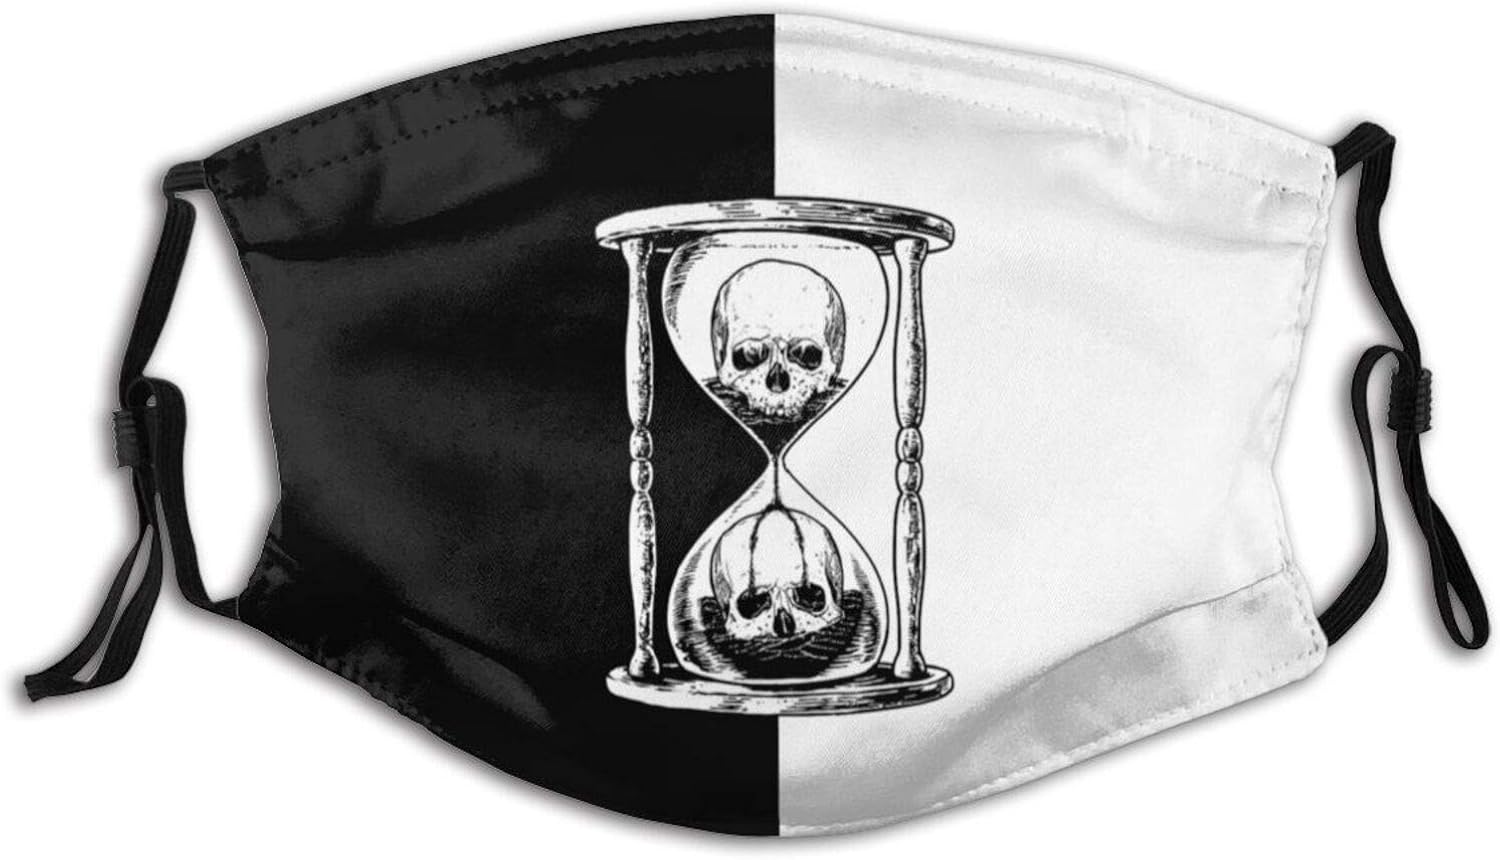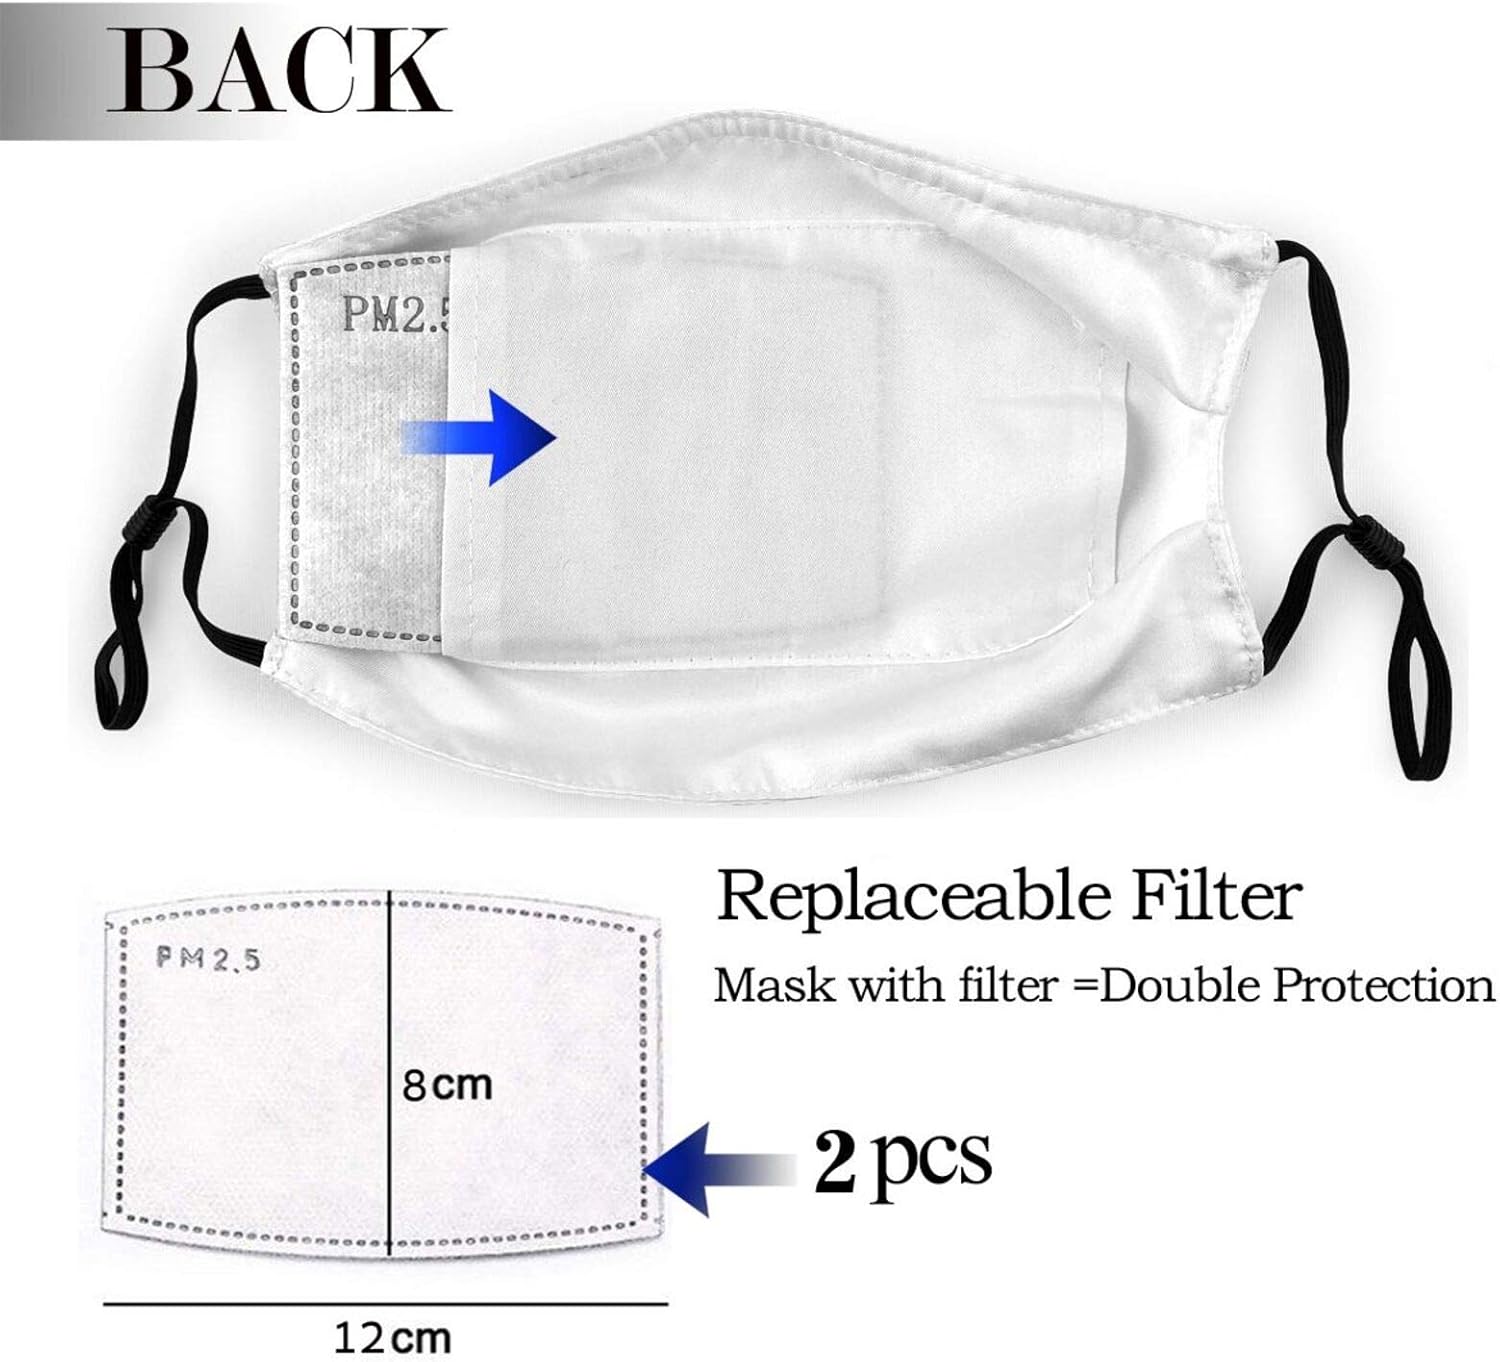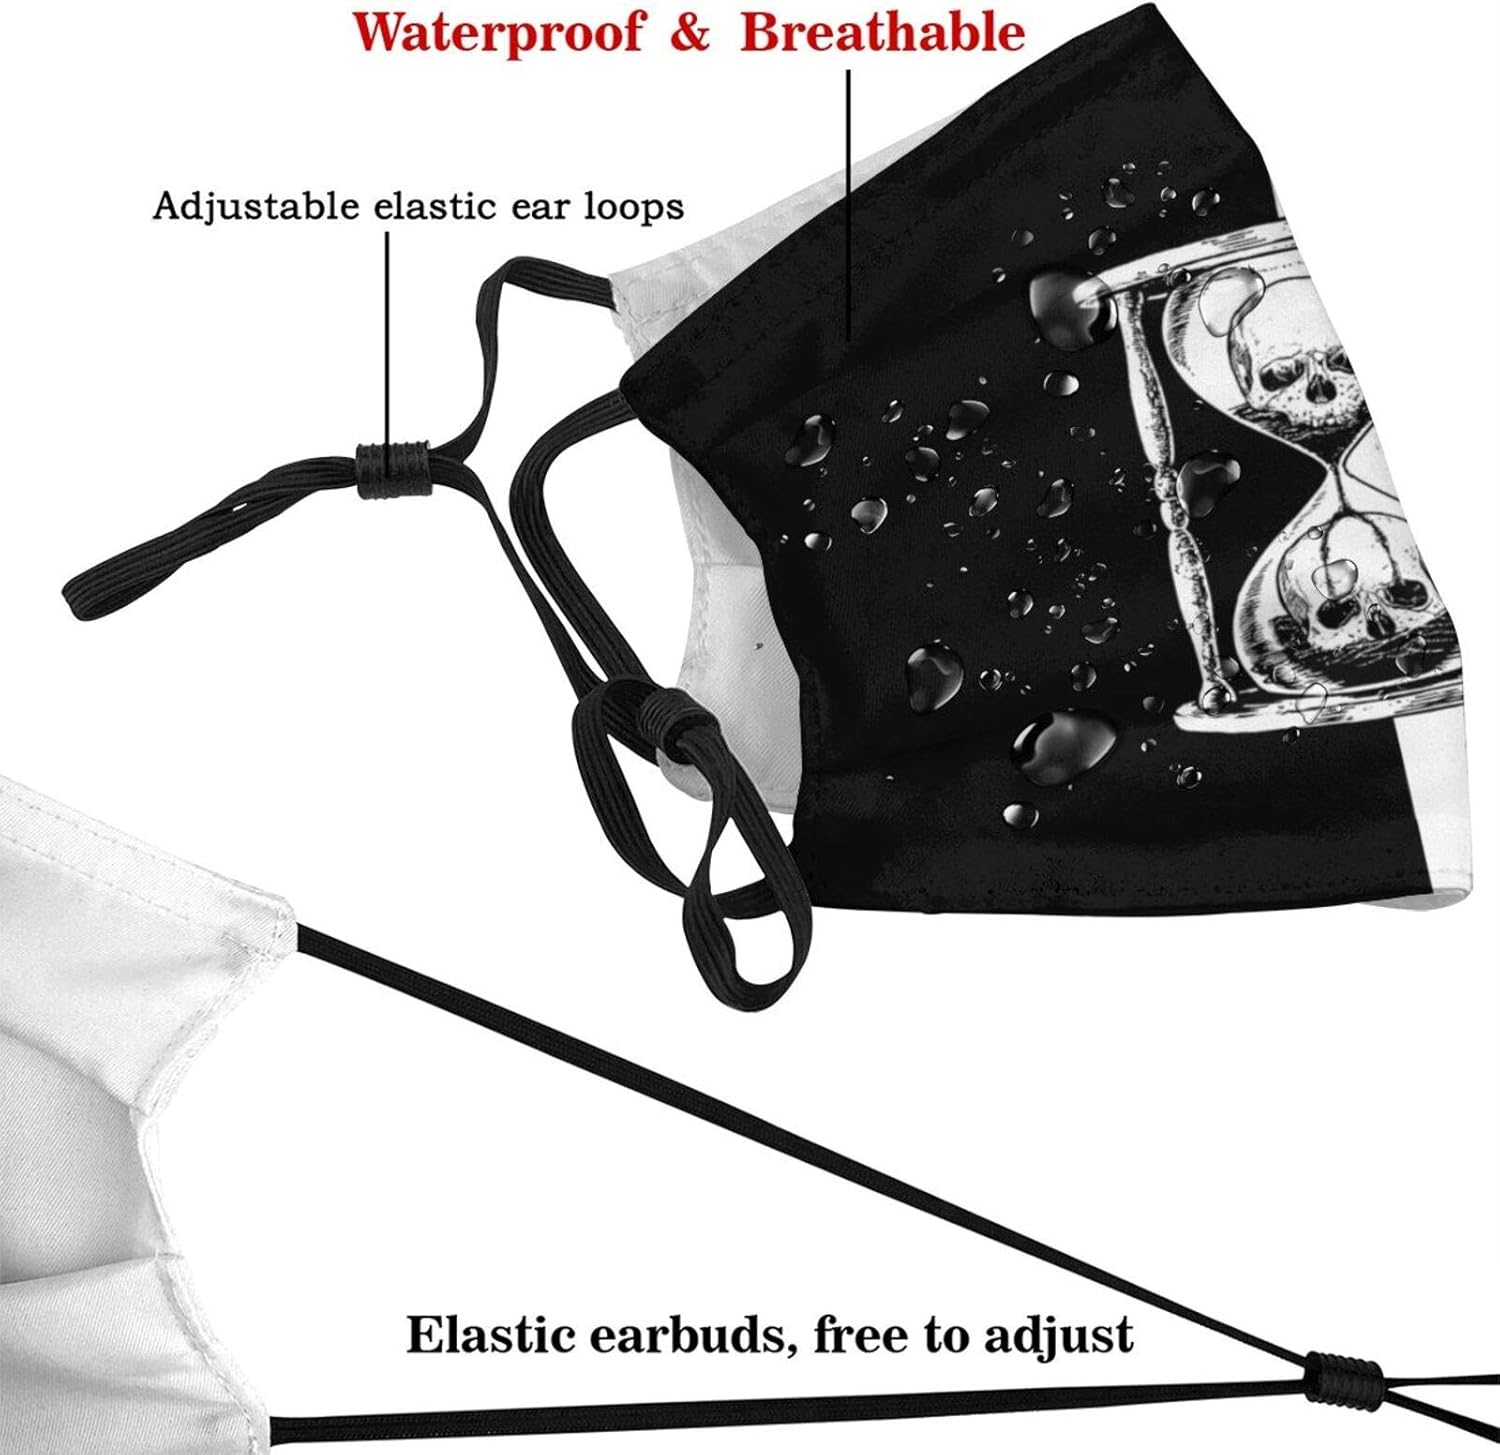
NCK Unisex Balaclava Unus Annus Face Mask Bandana Adjustable Earloop Mouth Face Cover for Adult Medium
Category: AMAZON FASHION
Thank You For Your Patronage. I Hope You Like My Products.
Features: 100% Polyester | Ear Loop closure | Made Of 100% Polyester | Import | Mouth Scarf Is Made Of Polyester Which Is Durable,Breathable And Comfortable To Wear. And You Can Use It During All Year Round. | Machine Wash, Hand Wash, Quick-Dry, Easy To Care, Durable, Do Not Use Bleach. | We Pay Attention To Customer Service And Dedicated To Providing High Quality Products For Customers. If There Is Any Question In Our Product Please Feel Free To Contact Us,We Will Try Our Best To Make You Satisfied !